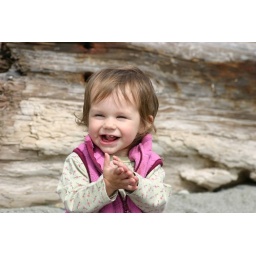
Playing in the sand on the beach at Indianola, Washington.